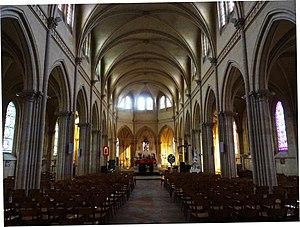
Maromme (Seine-Maritime, France) - Nef de l'église Saint-Martin
L' église Saint-Martin est l'église paroissiale de Maromme, en Seine-Maritime. C'est un bâtiment de style néo-gothique situé au centre de la ville, rue de l'église. Le chevet s'élève à quelques dizaines de mètres du Cailly.